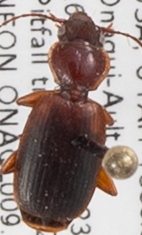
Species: Cymindis planipennis
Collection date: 2018-09-25
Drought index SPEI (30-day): -2.09
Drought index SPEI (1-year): -2.09
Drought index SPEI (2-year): -0.926